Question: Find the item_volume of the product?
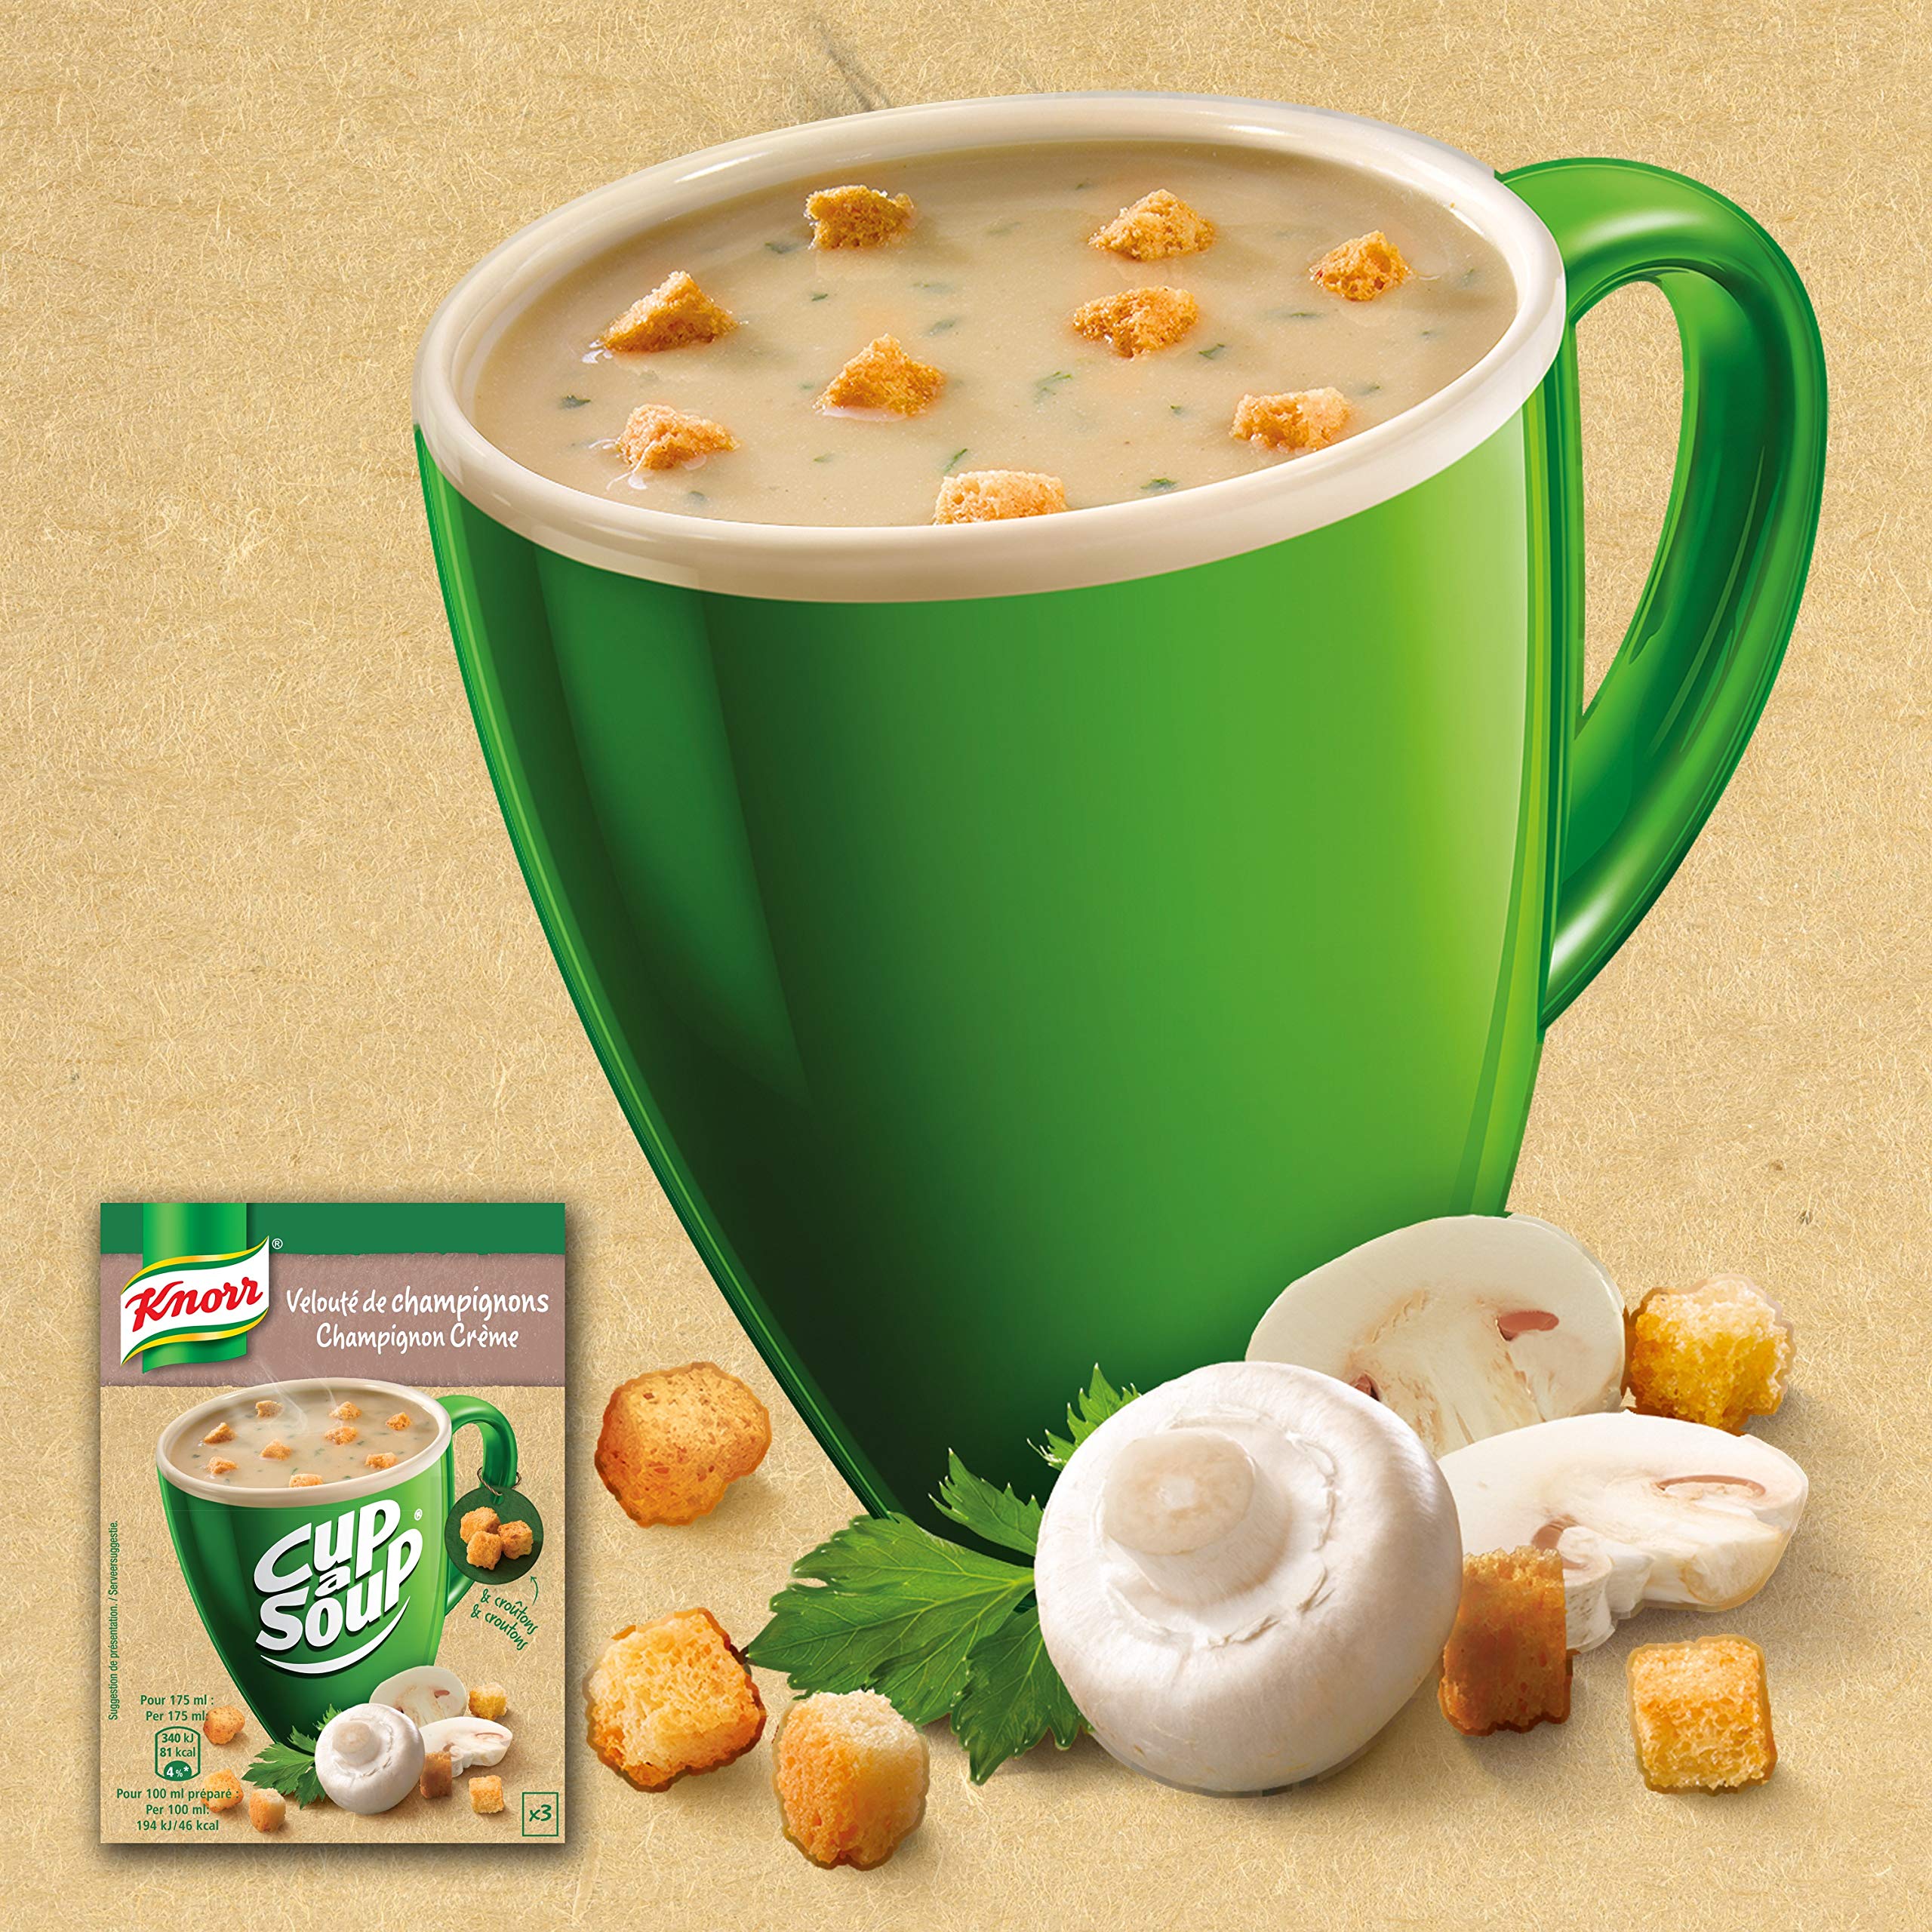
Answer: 175.0 millilitre